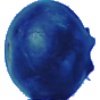
Label: Huckleberry 1